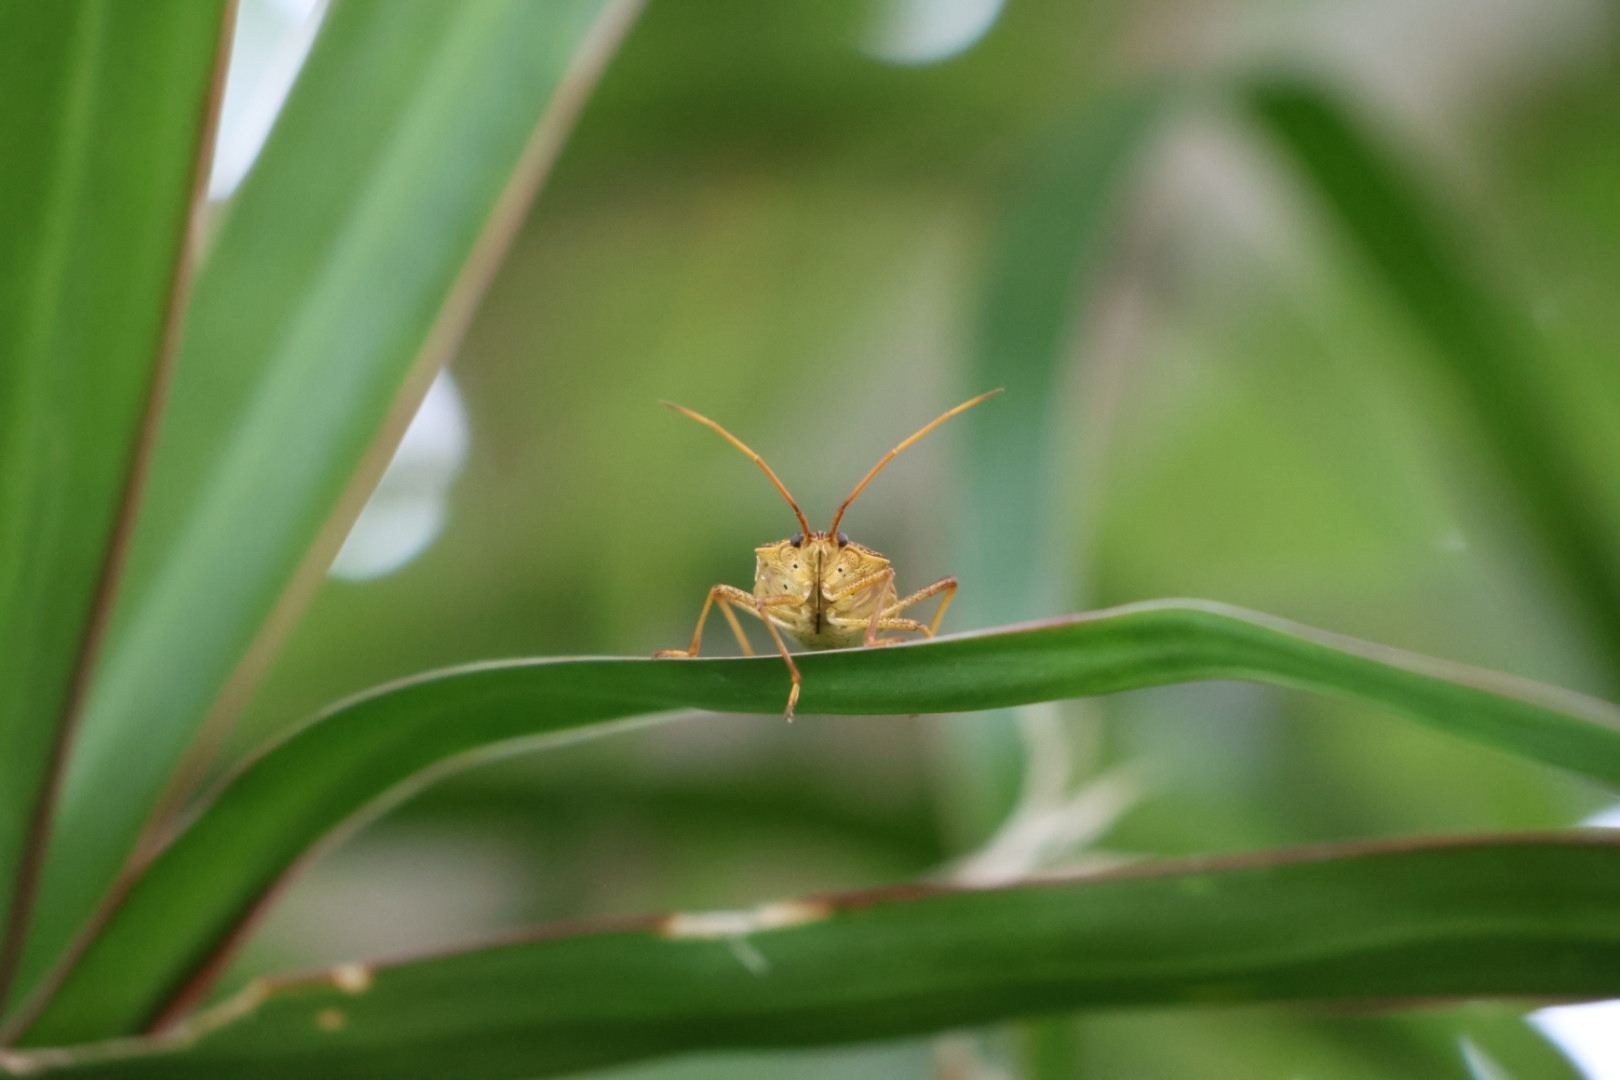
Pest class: stink_bug